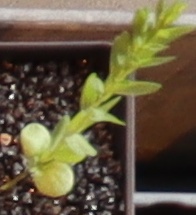
Label: Flax